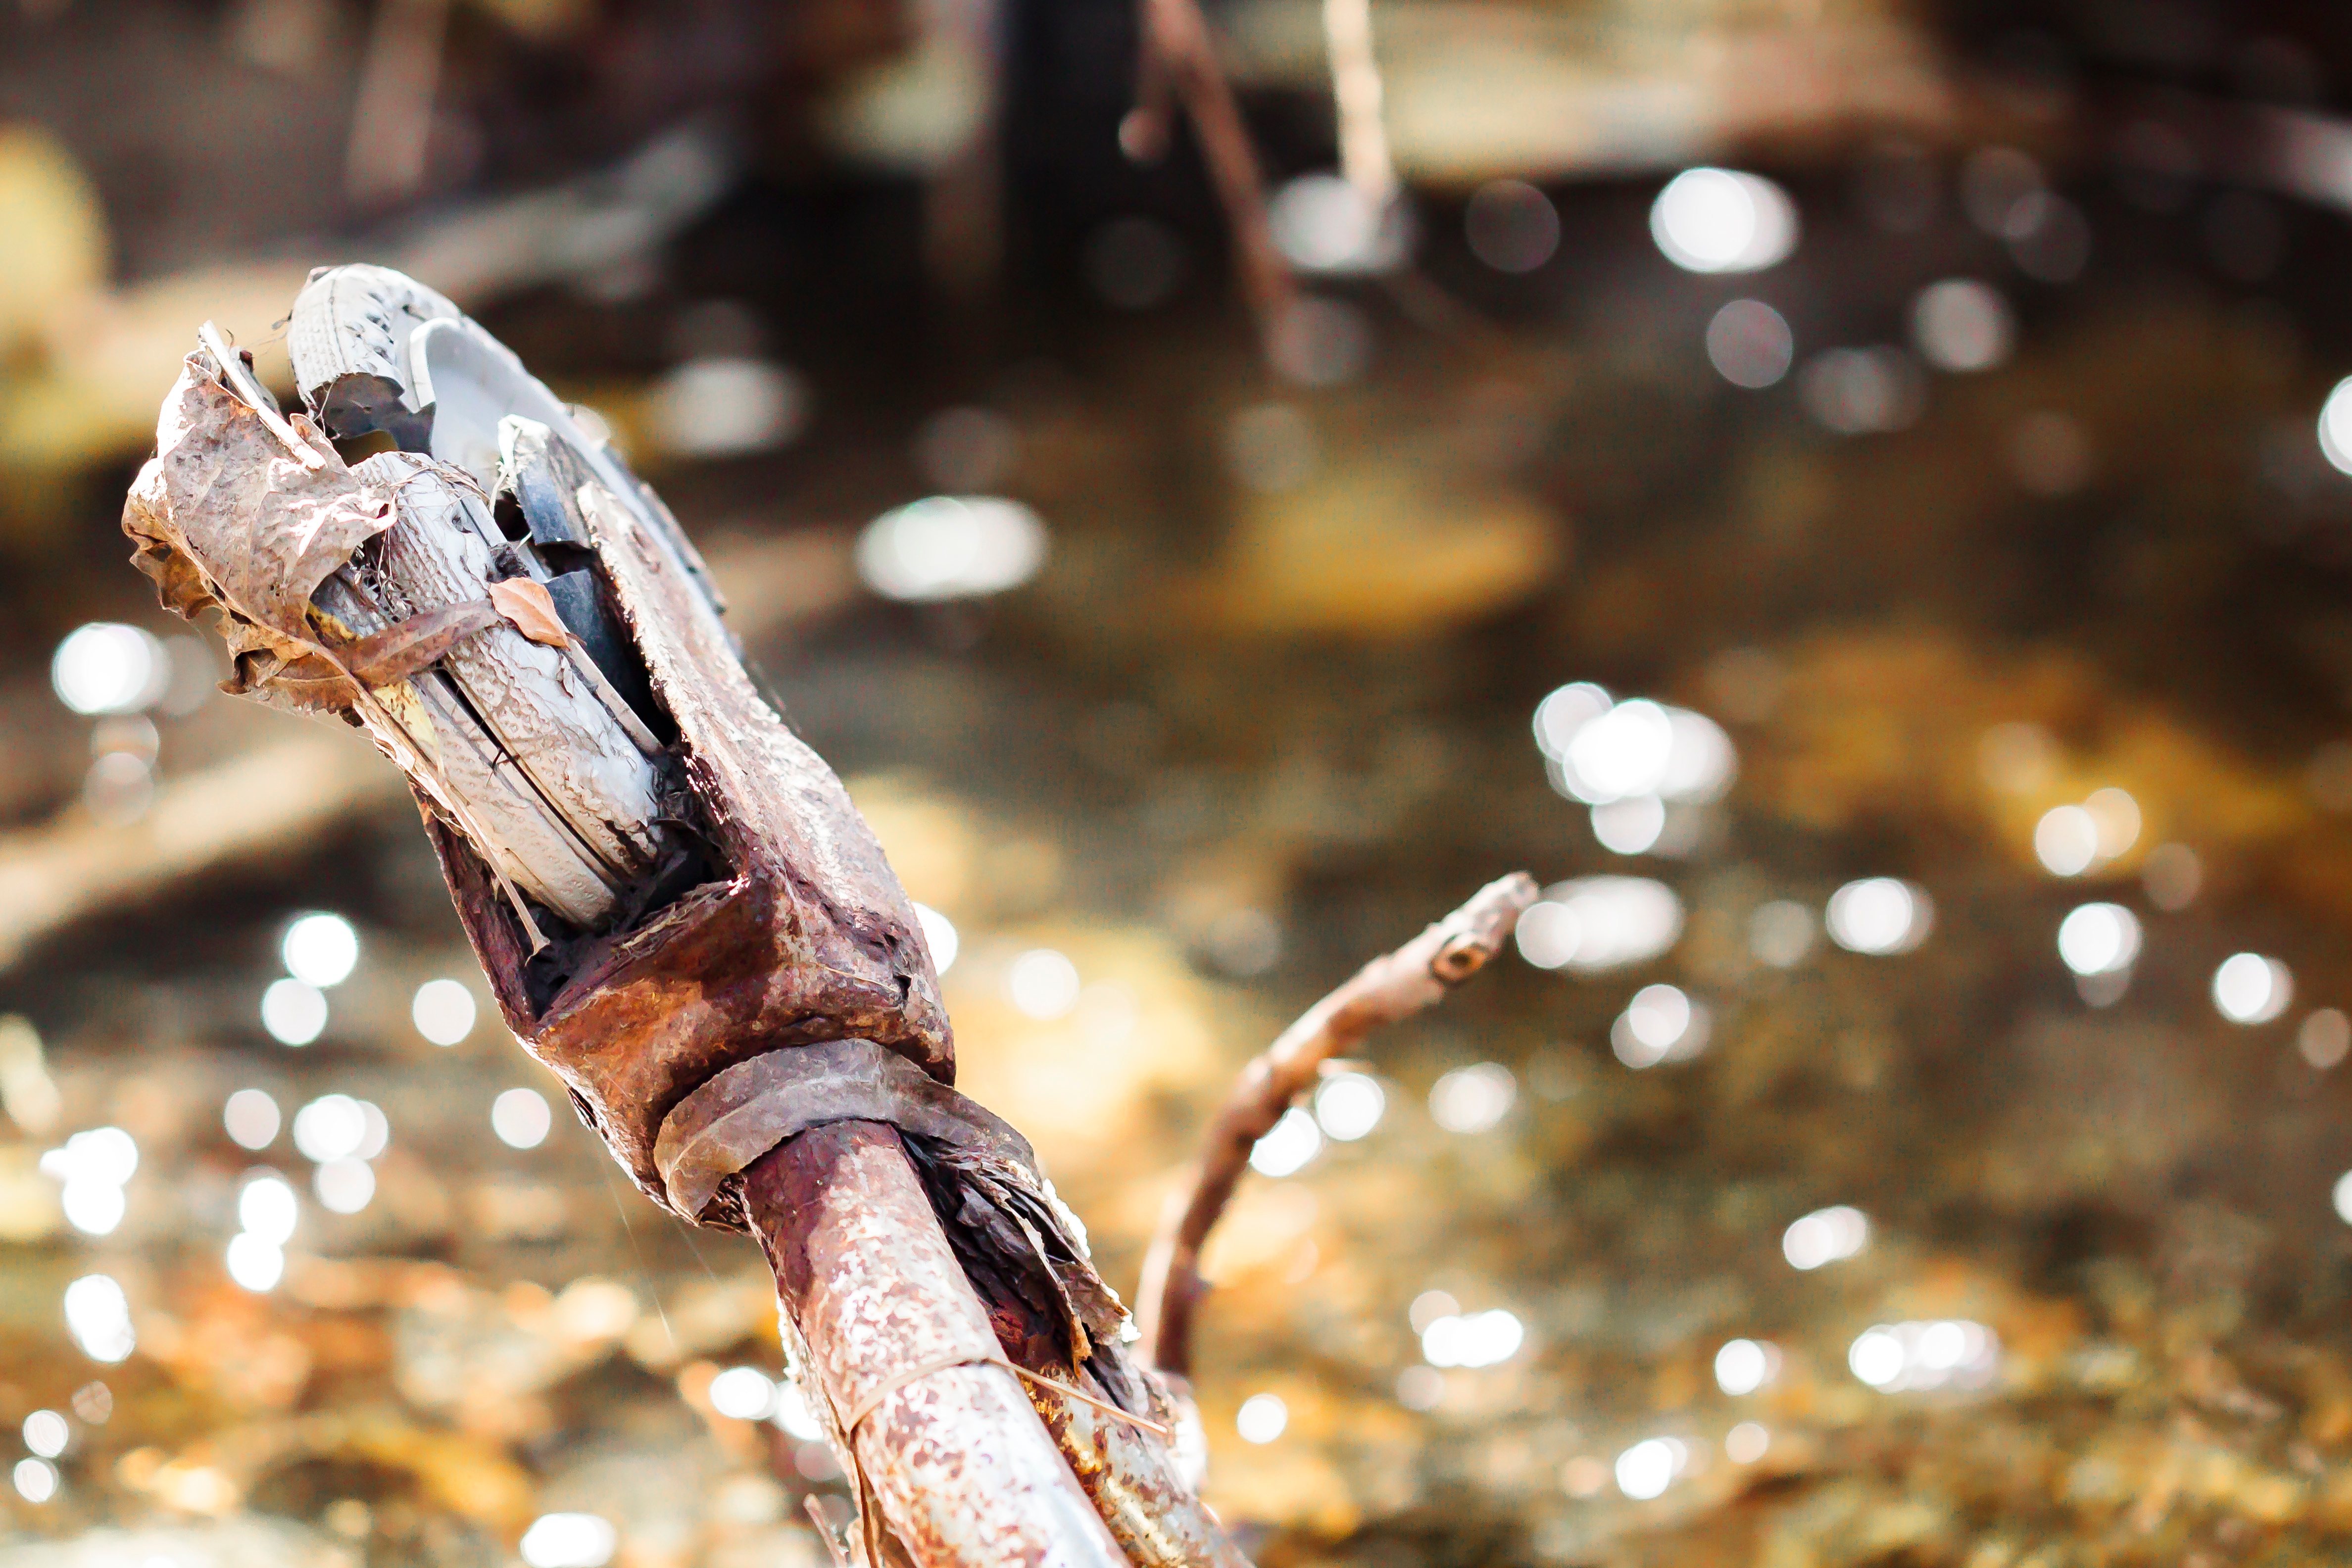
branch, photography, food, invertebrate, close up, macro photography